Kenji Johjima

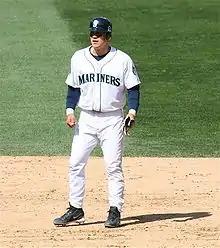
Johjima with the Mariners

On November 21, 2005, Johjima and the Seattle Mariners agreed to a $16.5 million, three-year contract.